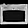
Label: Bag